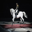
Label: horse